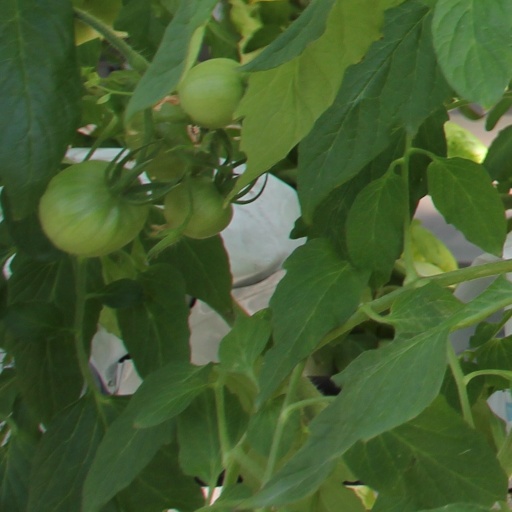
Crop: tomato